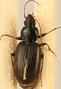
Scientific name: Agonum punctiforme
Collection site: Smithsonian Environmental Research Center NEON (SERC), plot SERC_007